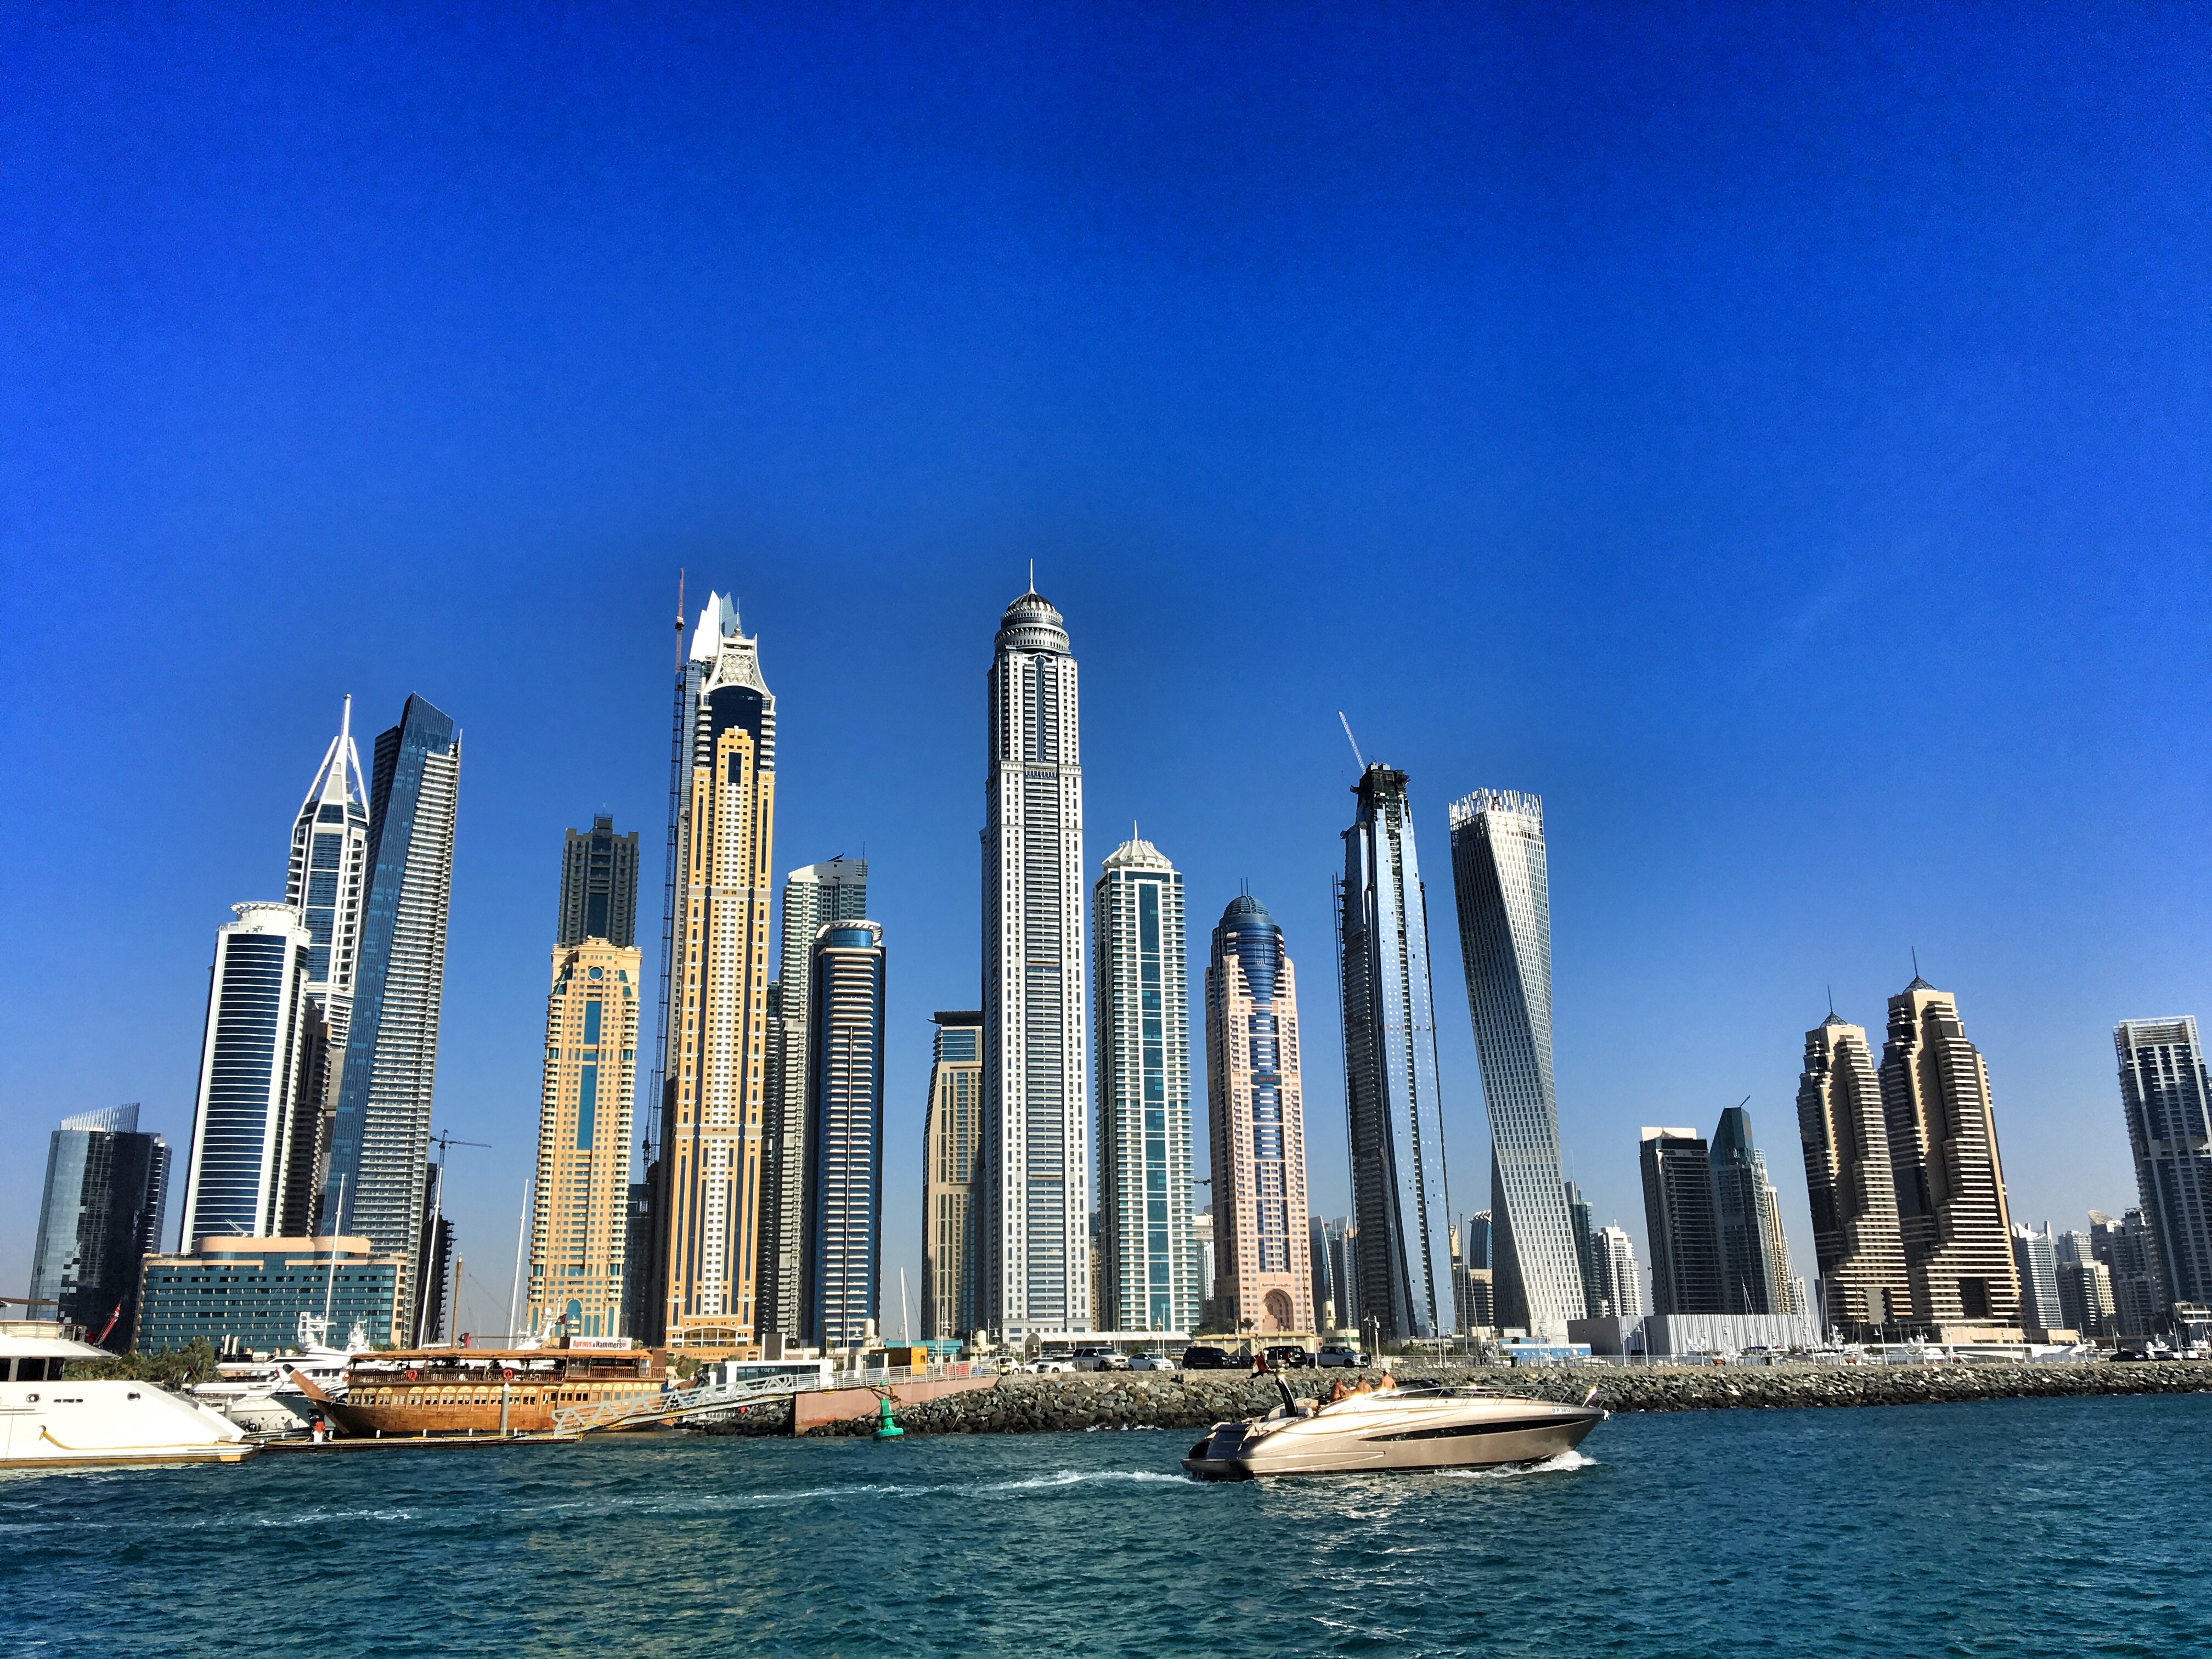
horizon, skyline, city, skyscraper, cityscape, downtown, dusk, reflection, landmark, tower block, metropolis, urban area, geographical feature, human settlement